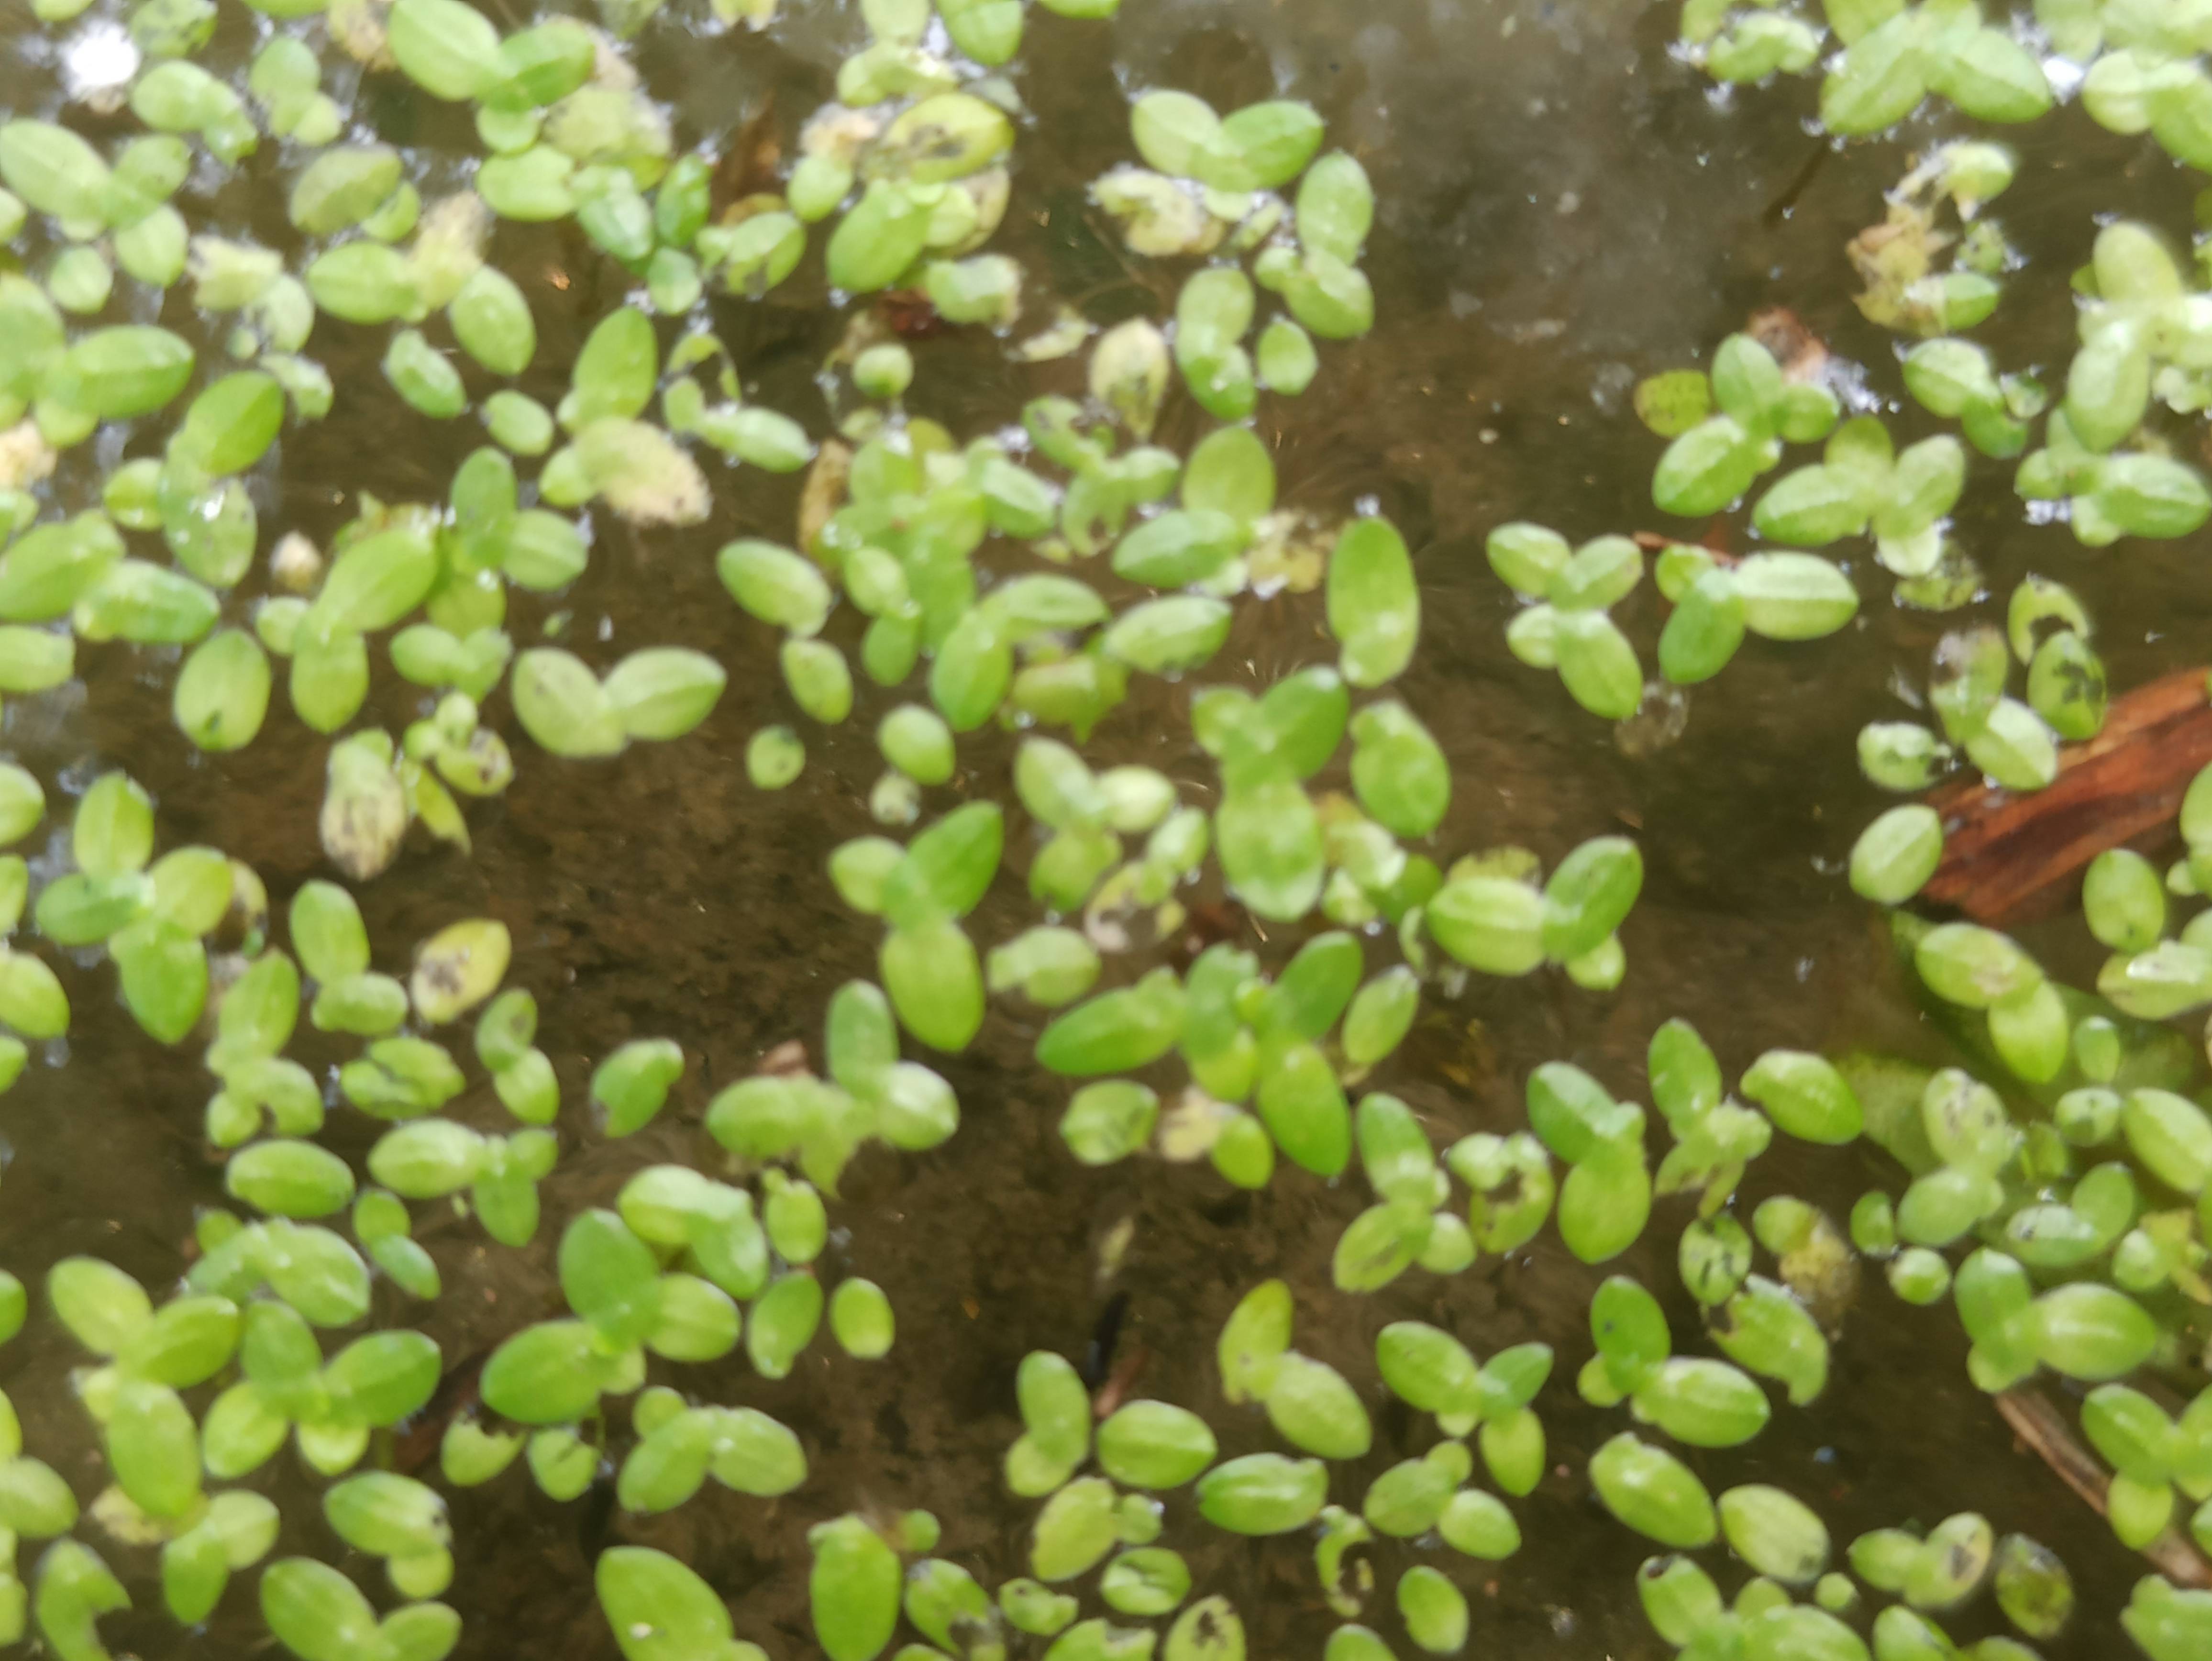
Species: Common Duckweeds (Lemna minor)